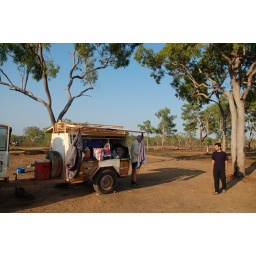
We had to fit everything in this trailer + food + water + chairs + a didgeridoo ... (right side: clemente)